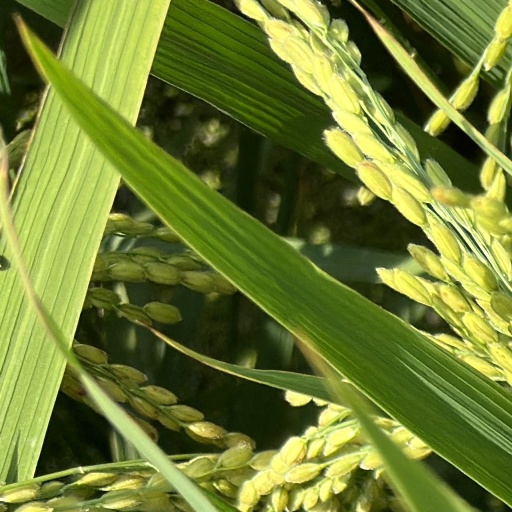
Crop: rice